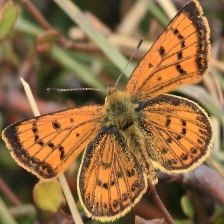
Species: COPPER TAIL